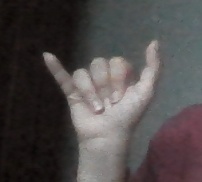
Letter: ya